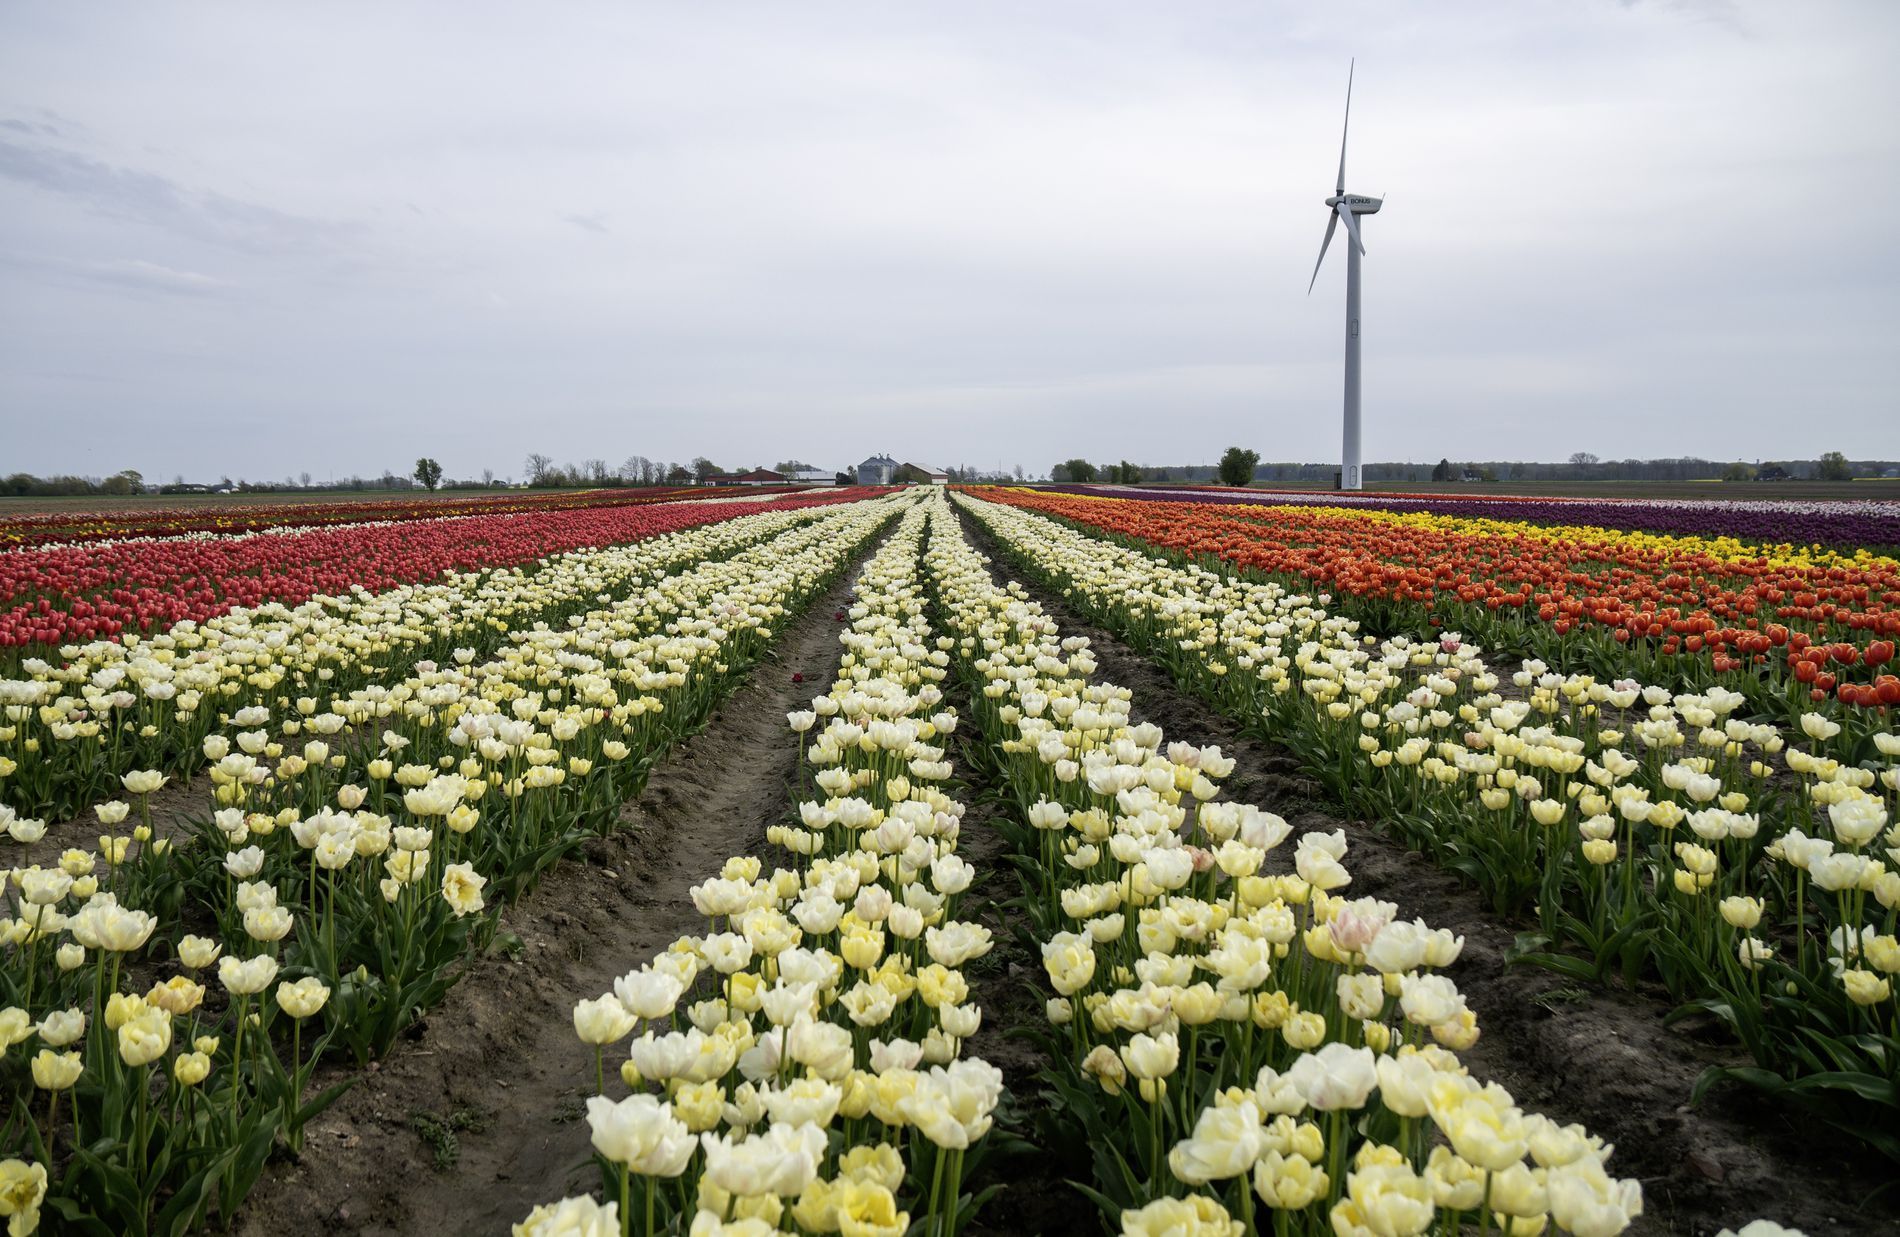
Tulip Field
This image features a field of tulips arranged in rows by color. In the background, there are trees, and a wind turbine stands against the cloudy sky.
A wide shot of a field of tulips arranged in rows. The foreground rows are covered in white tulips, while the red, orange, and yellow tulips cover the rows on the left and right sides. In the background, there are distant trees and a wind turbine against the gray, cloudy sky. The image evokes a sense of peace and calm.
Labels: Flower, Plant, Petal, Grass, Machine, Motor, Field, Outdoors, Engine, Windmill, Nature, Tulip, Vegetation, Soil, Person, Agriculture, Countryside, Daisy, Sky, Scenery, Grassland, Garden, Spring, Turbine, Tulip Field
Camera: SONY ILCE-7RM2
Lens: E 16-70mm F4 ZA OSS
Aperture: F4
Exposure: 1/1000 sec
ISO: 100
Focal length: 16.0 mm